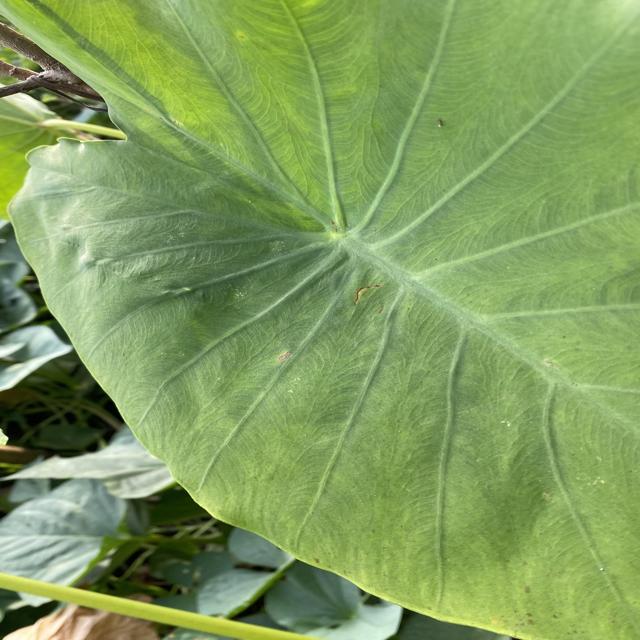
Label: Early_Blight